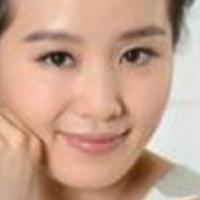
Age group: age 21-30